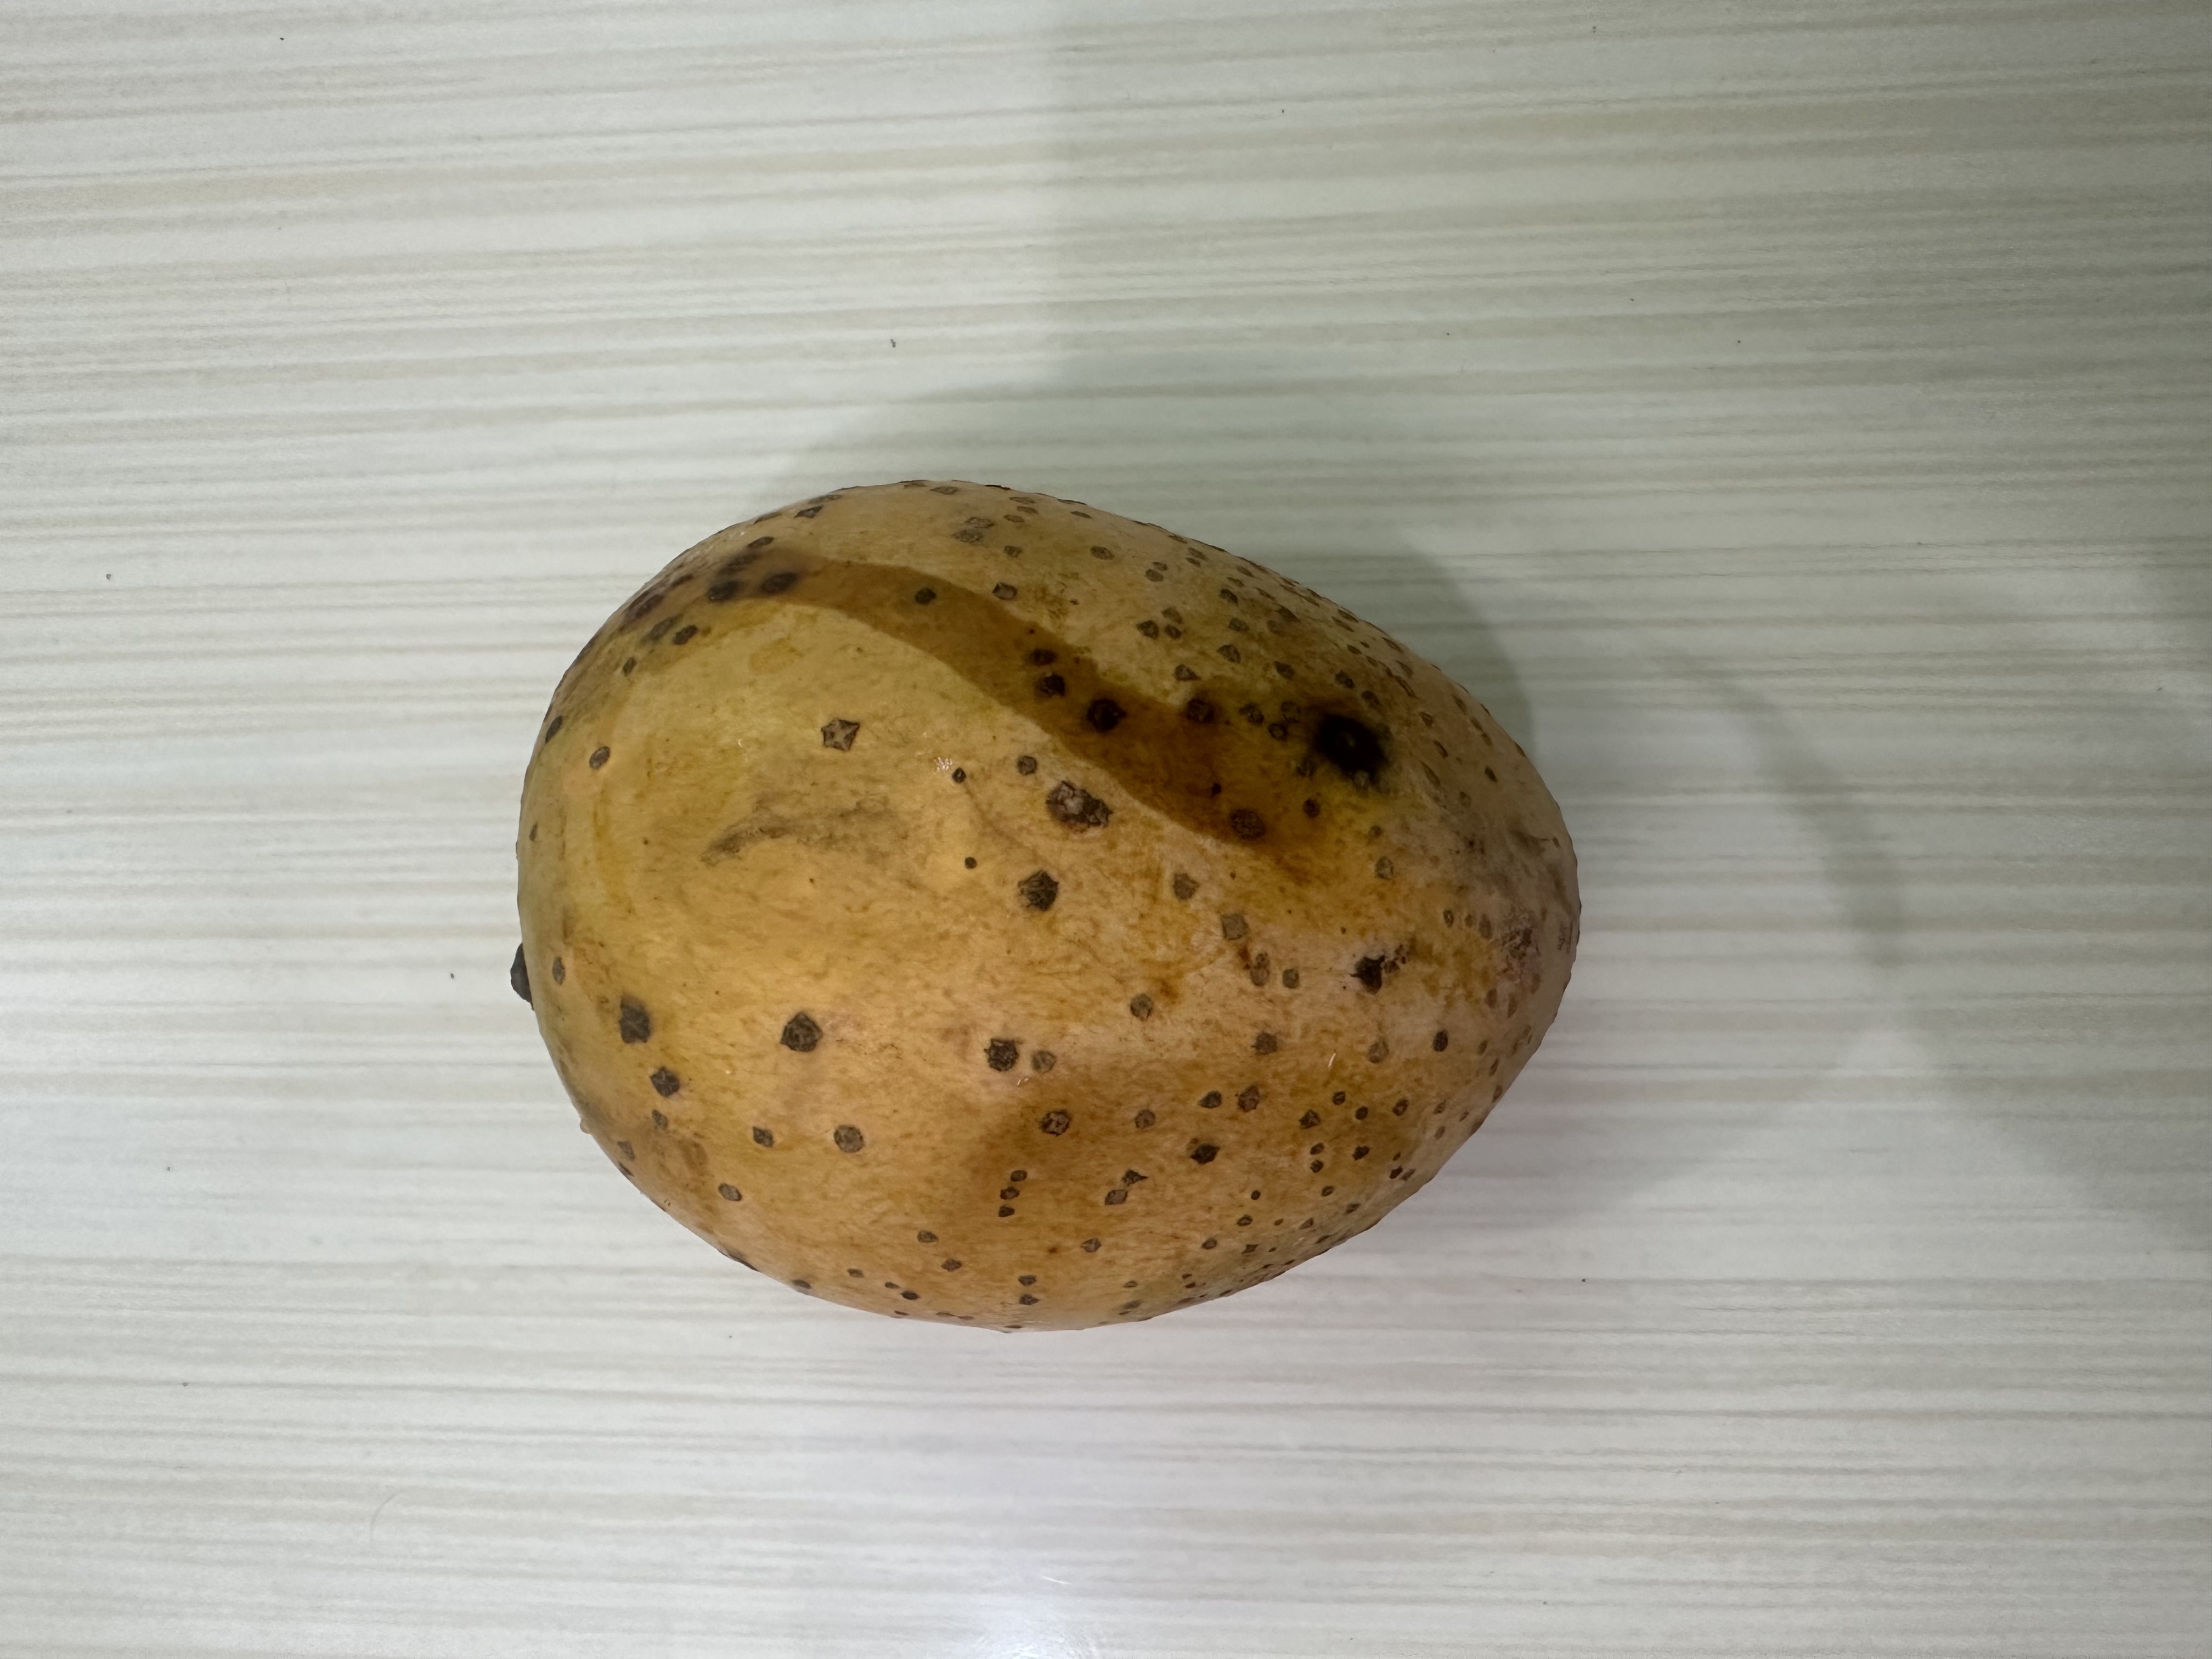
Mango variety: Langra